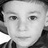
Emotion: neutral